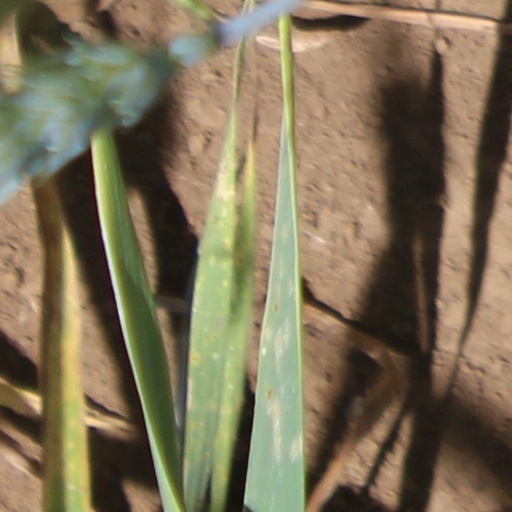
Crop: wheat